Lady Pamela Hicks

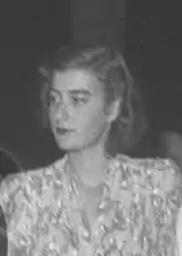
Hicks in 1947

Lady Pamela Carmen Louise Hicks ("née" Mountbatten; born 19 April 1929) is a British aristocrat and relative of the British royal family. She is the younger daughter of Louis Mountbatten, 1st Earl Mountbatten of Burma (formerly Prince Louis of Battenberg) and Edwina Mountbatten, Countess Mountbatten of Burma. Through her father, Lady Pamela is a first cousin of the late Prince Philip, Duke of Edinburgh, and a grandniece of the last Empress of Russia, Alexandra Feodorovna. She served as a bridesmaid and later as a lady-in-waiting to Queen Elizabeth II (her third cousin). She is also a great-great-granddaughter of Queen Victoria through her father, and as of 2025, her oldest living descendant.